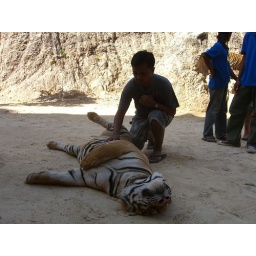
relaxing in the shade, about to use this tiger as a pillow or spooning partner